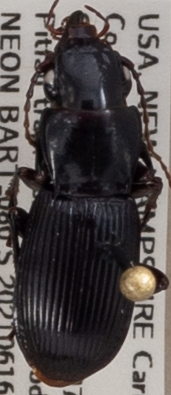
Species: Pterostichus rostratus
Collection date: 2021-06-16
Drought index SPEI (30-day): -2.09
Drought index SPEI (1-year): -1.13
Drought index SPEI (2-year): -0.8